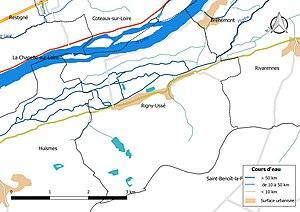
Carte du réseau hydrographique de la commune de fr:Rigny-Ussé (France).
Rigny-Ussé est une commune française du département d'Indre-et-Loire, en région Centre-Val de Loire.